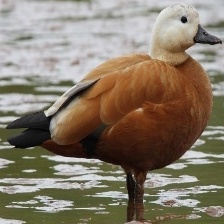
Species: RUDDY SHELDUCK
Scientific name: TADORNA FERRUGINEA
ImageNet parent category: drake